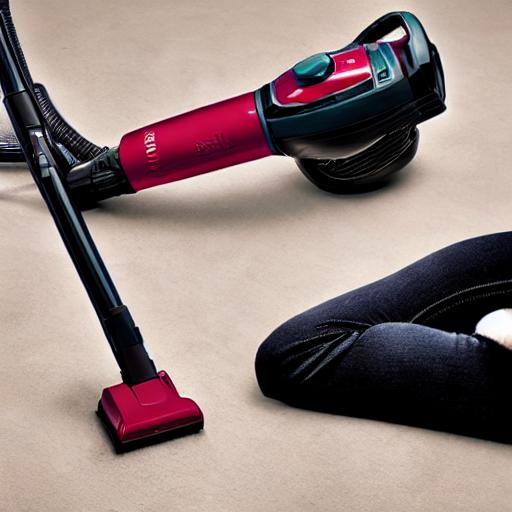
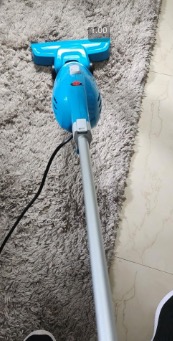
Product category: items_vacuum
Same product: no